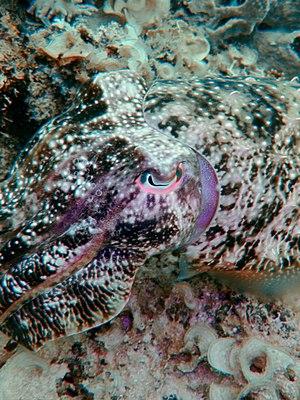
La seiche à grandes mains est une espèce de mollusque céphalopode de l'ordre des Sepiida des eaux tropicales du bassin Indo-Pacifique.